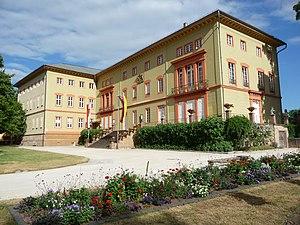
Le château de Worms-Herrnsheim est un château du XIXe siècle situé dans le faubourg Herrnsheim de Worms en Rhénanie-Palatinat. Derrière le château on trouve un jardin paysager à l'anglaise de 10,5 acres.